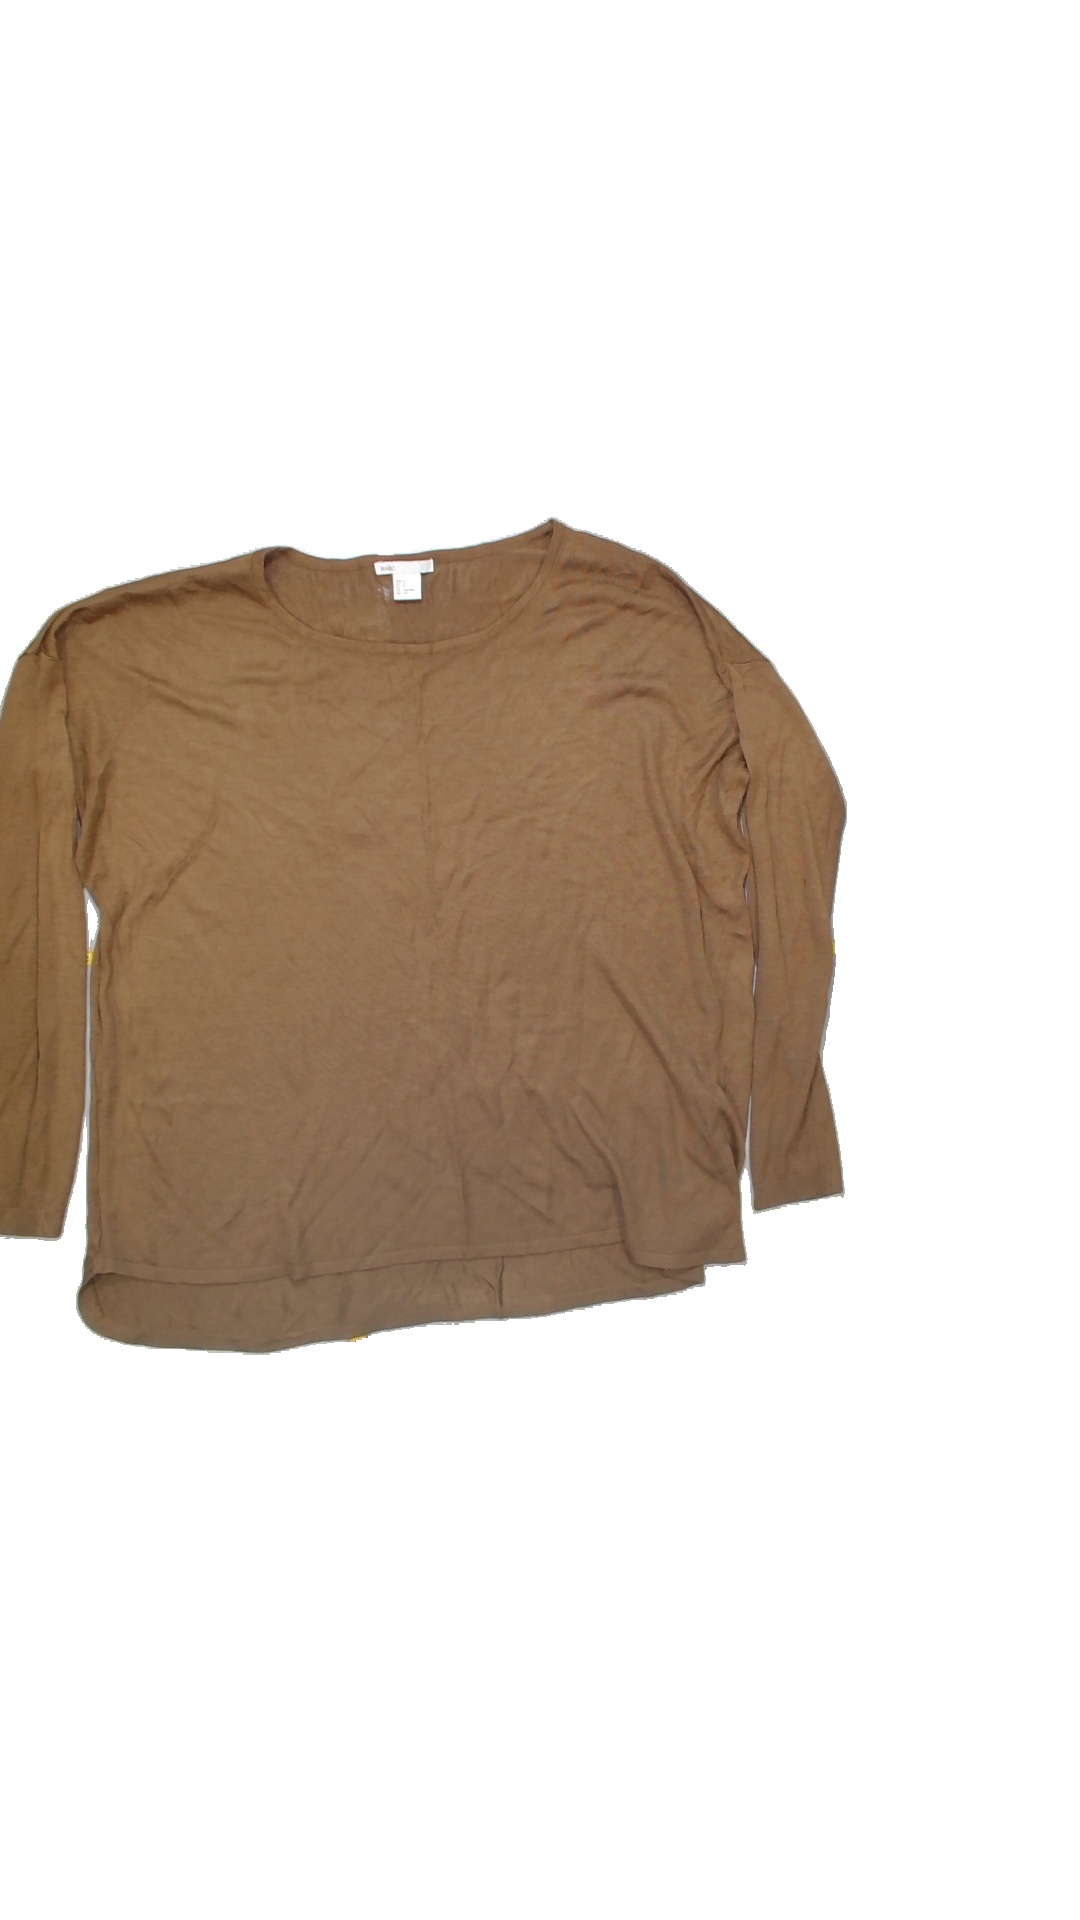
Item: Shirt (Ladies)
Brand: H&m
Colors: Brown
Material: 56%acryl 44%cotton
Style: No trend
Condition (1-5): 4
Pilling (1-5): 4
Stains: No
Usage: Reuse
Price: <50